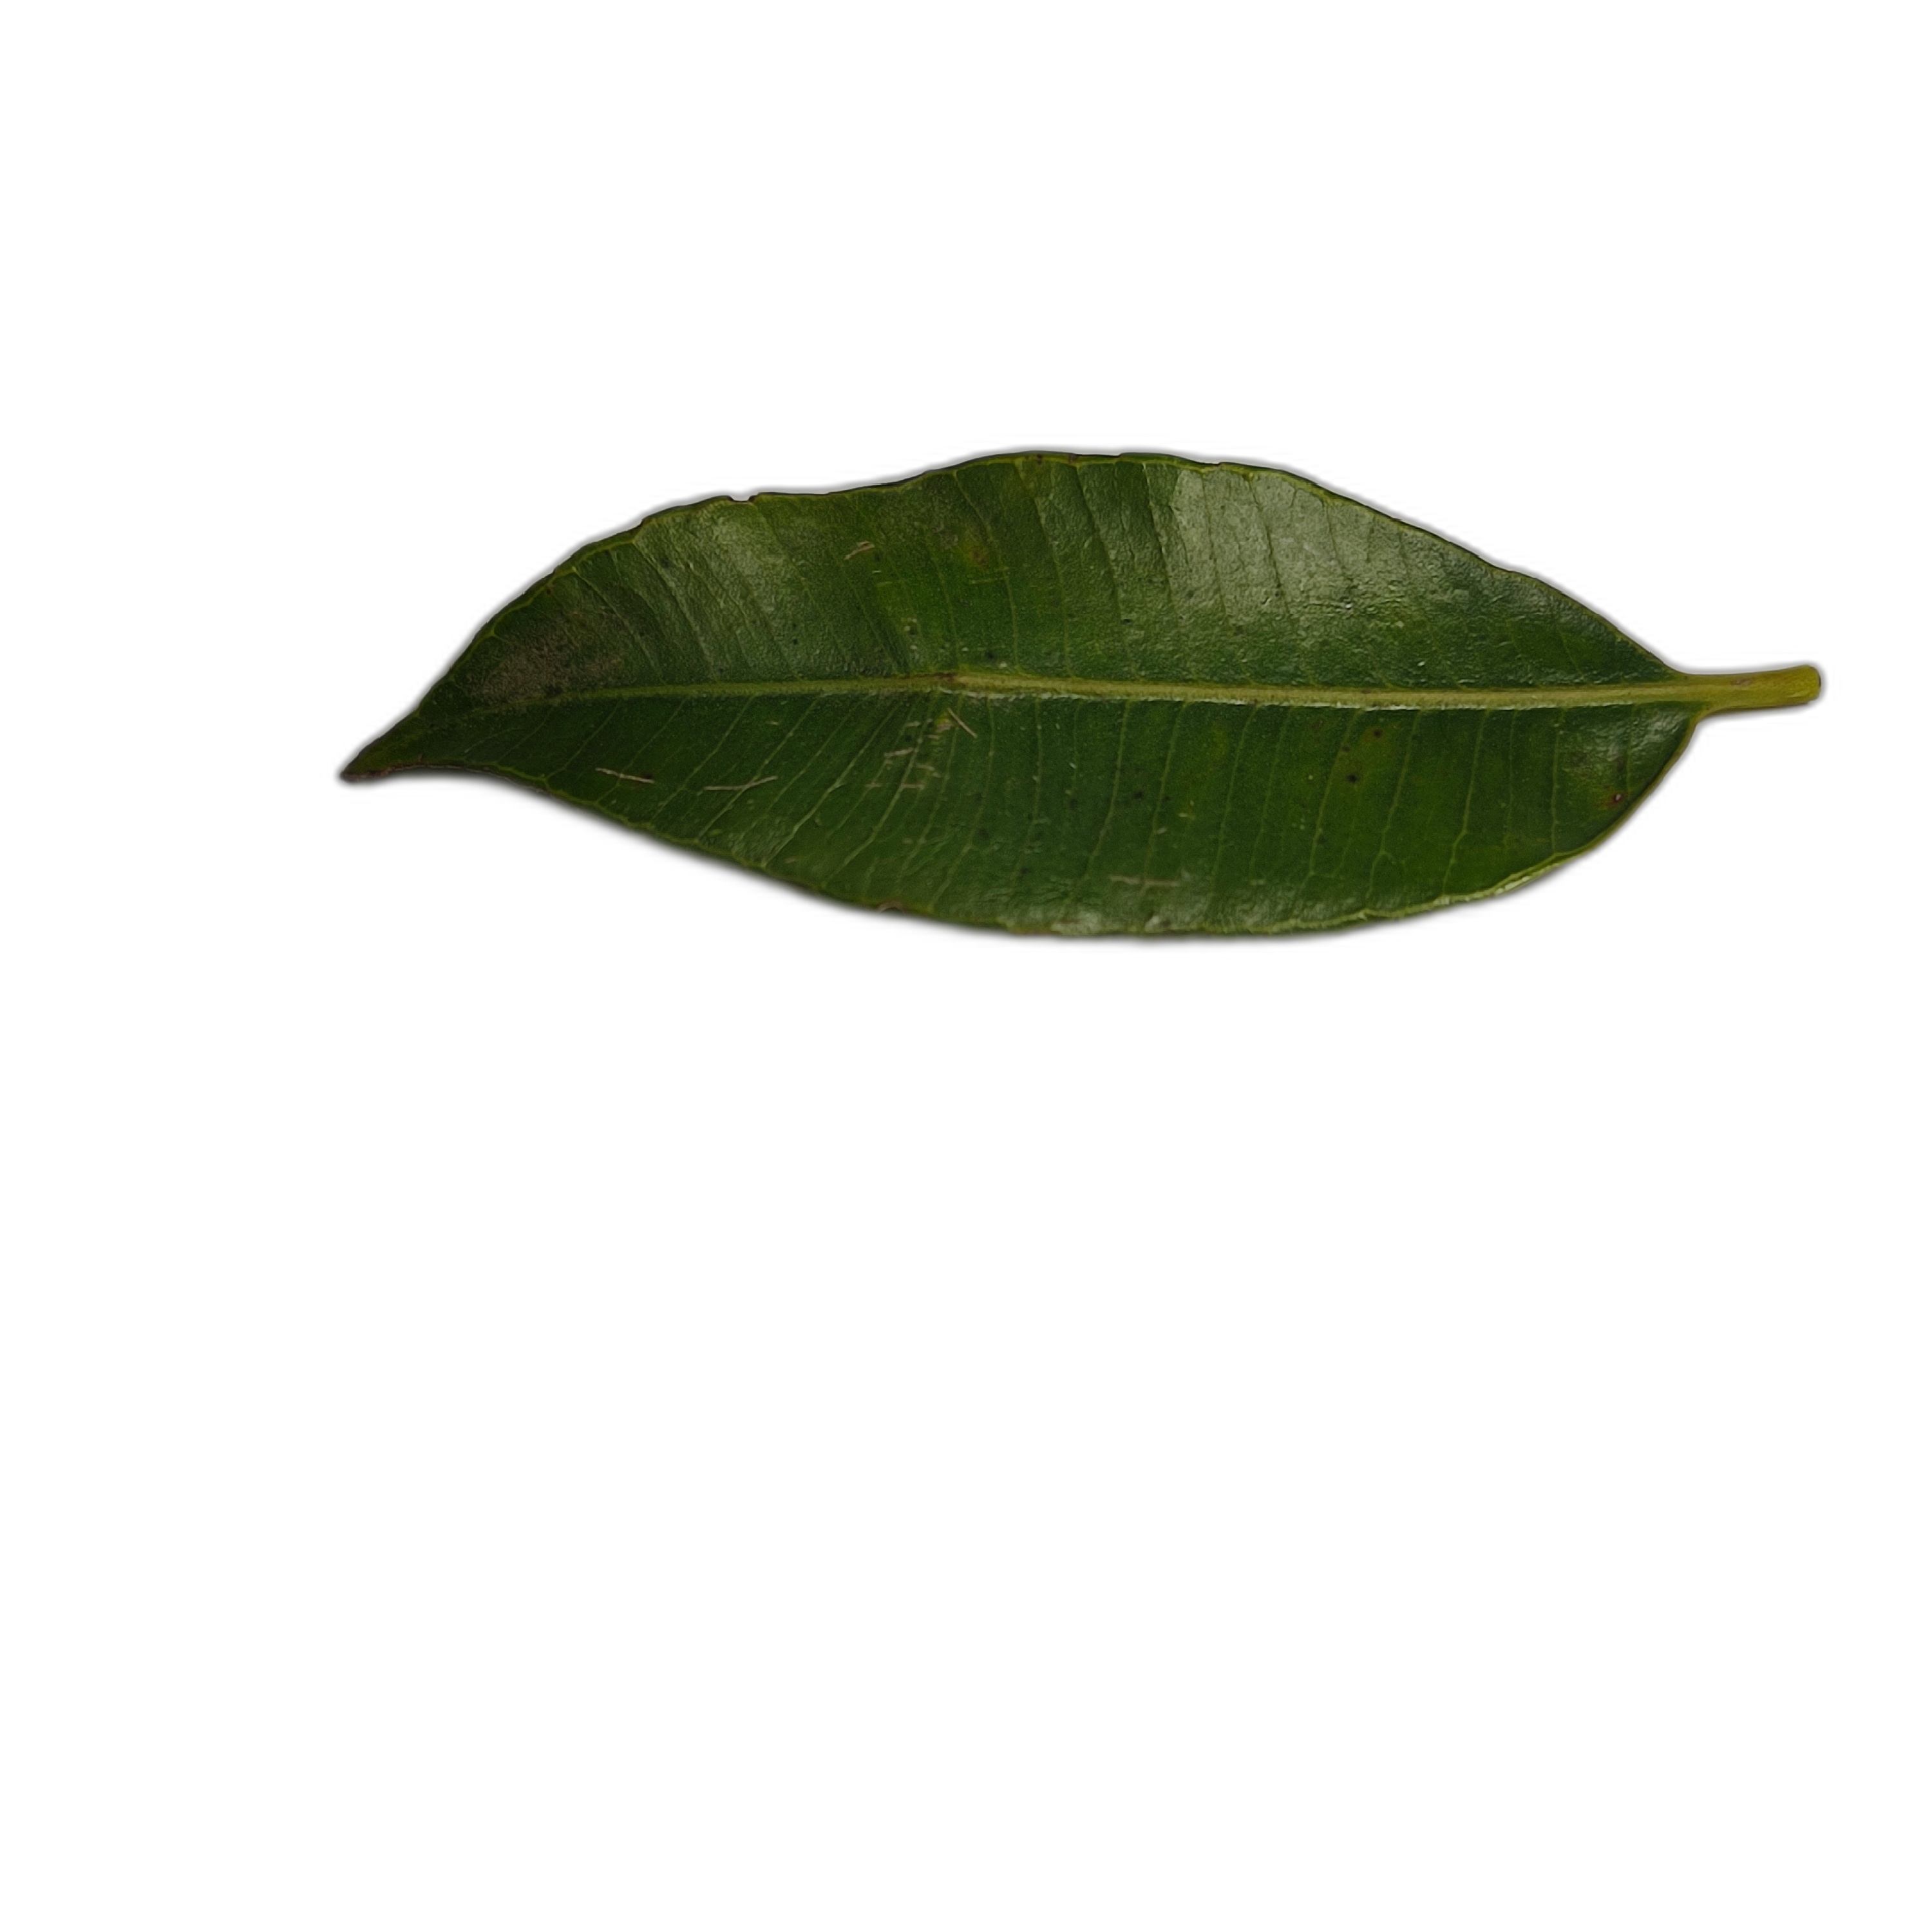
Label: healthy